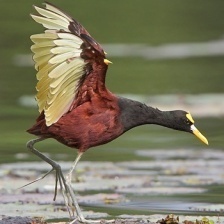
Species: NORTHERN JACANA
Scientific name: JACANA SPINOSA